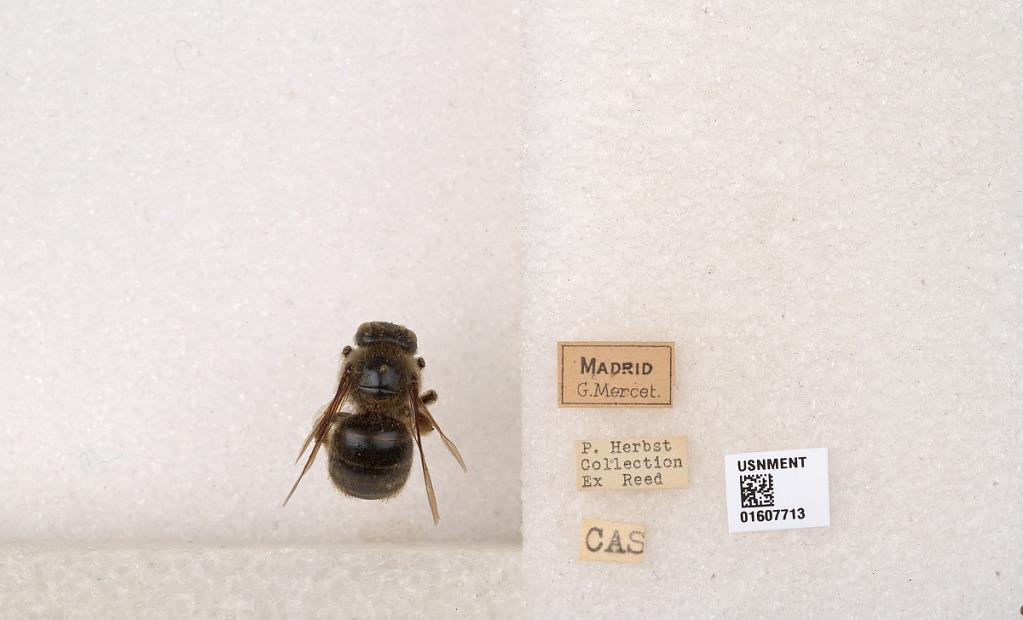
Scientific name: Xylocopa (Rhysoxylocopa) cantabrita Lepeletier
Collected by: Mendes
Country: Spain
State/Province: Madrid
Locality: Madrid
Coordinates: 40.438, -3.67954